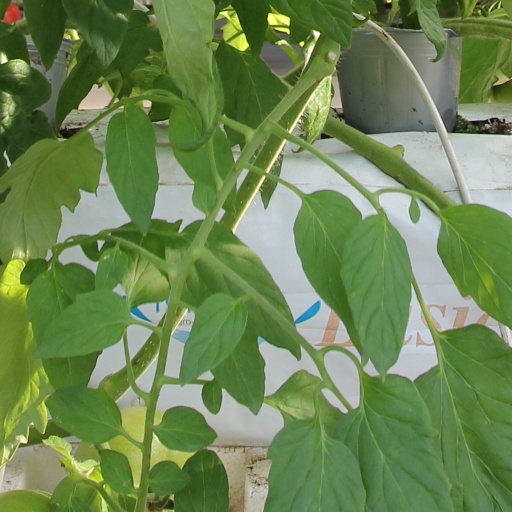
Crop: tomato